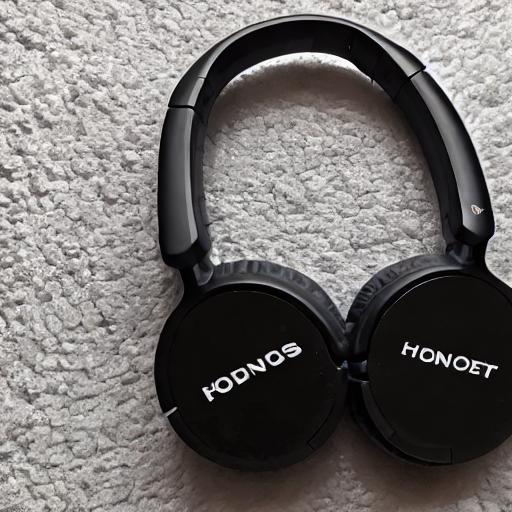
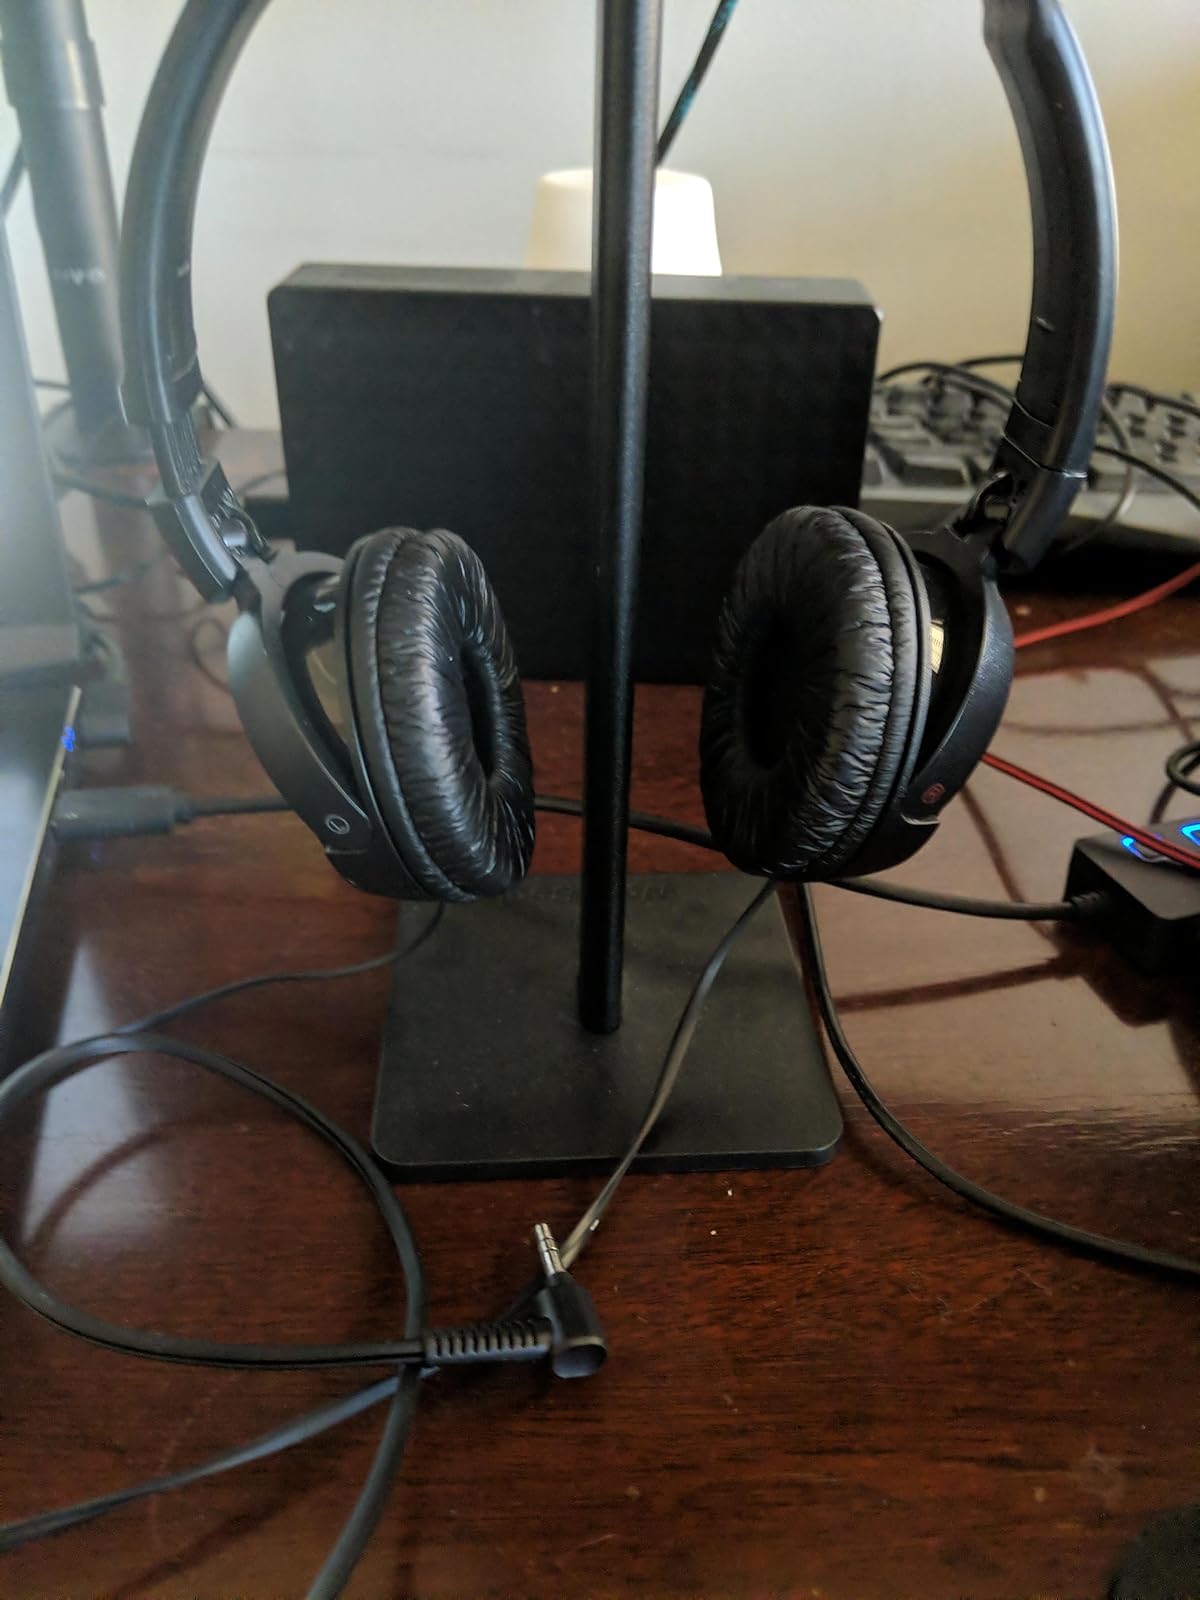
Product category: headphones
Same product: no